Mayrig

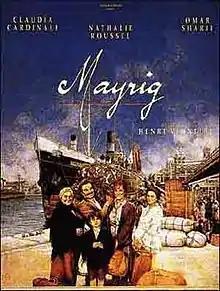
"Mayrig" movie poster

Mayrig ("Mother") is a 1991 semi-autobiographical film written and directed by French-Armenian filmmaker Henri Verneuil. The film's principal cast includes Claudia Cardinale and Omar Sharif as parents of Azad (Henri Verneuil depicted as child). Mayrig means mother in Armenian. The film is about the struggles of an Armenian family that emigrates to France from Turkey after the Armenian genocide of 1915.